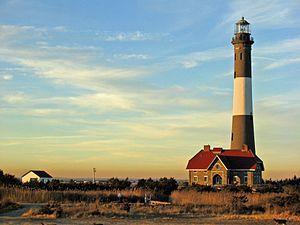
Le phare de Fire Island est un repère visible sur la Great South Bay, dans le sud du comté de Suffolk, à l'extrémité ouest de Fire Island, une île barrière située au large de la côte sud de Long Island. Le phare est situé au sein de Fire Island National Seashore et juste à l’est du Robert Moses State Park. Il fait partie de la station de Fire Island qui est composé du phare avec sa lentille de Fresnel d'origine, des quartiers des gardiens et d'un hangar à bateaux.
Liste des phares dans l'État de New York :